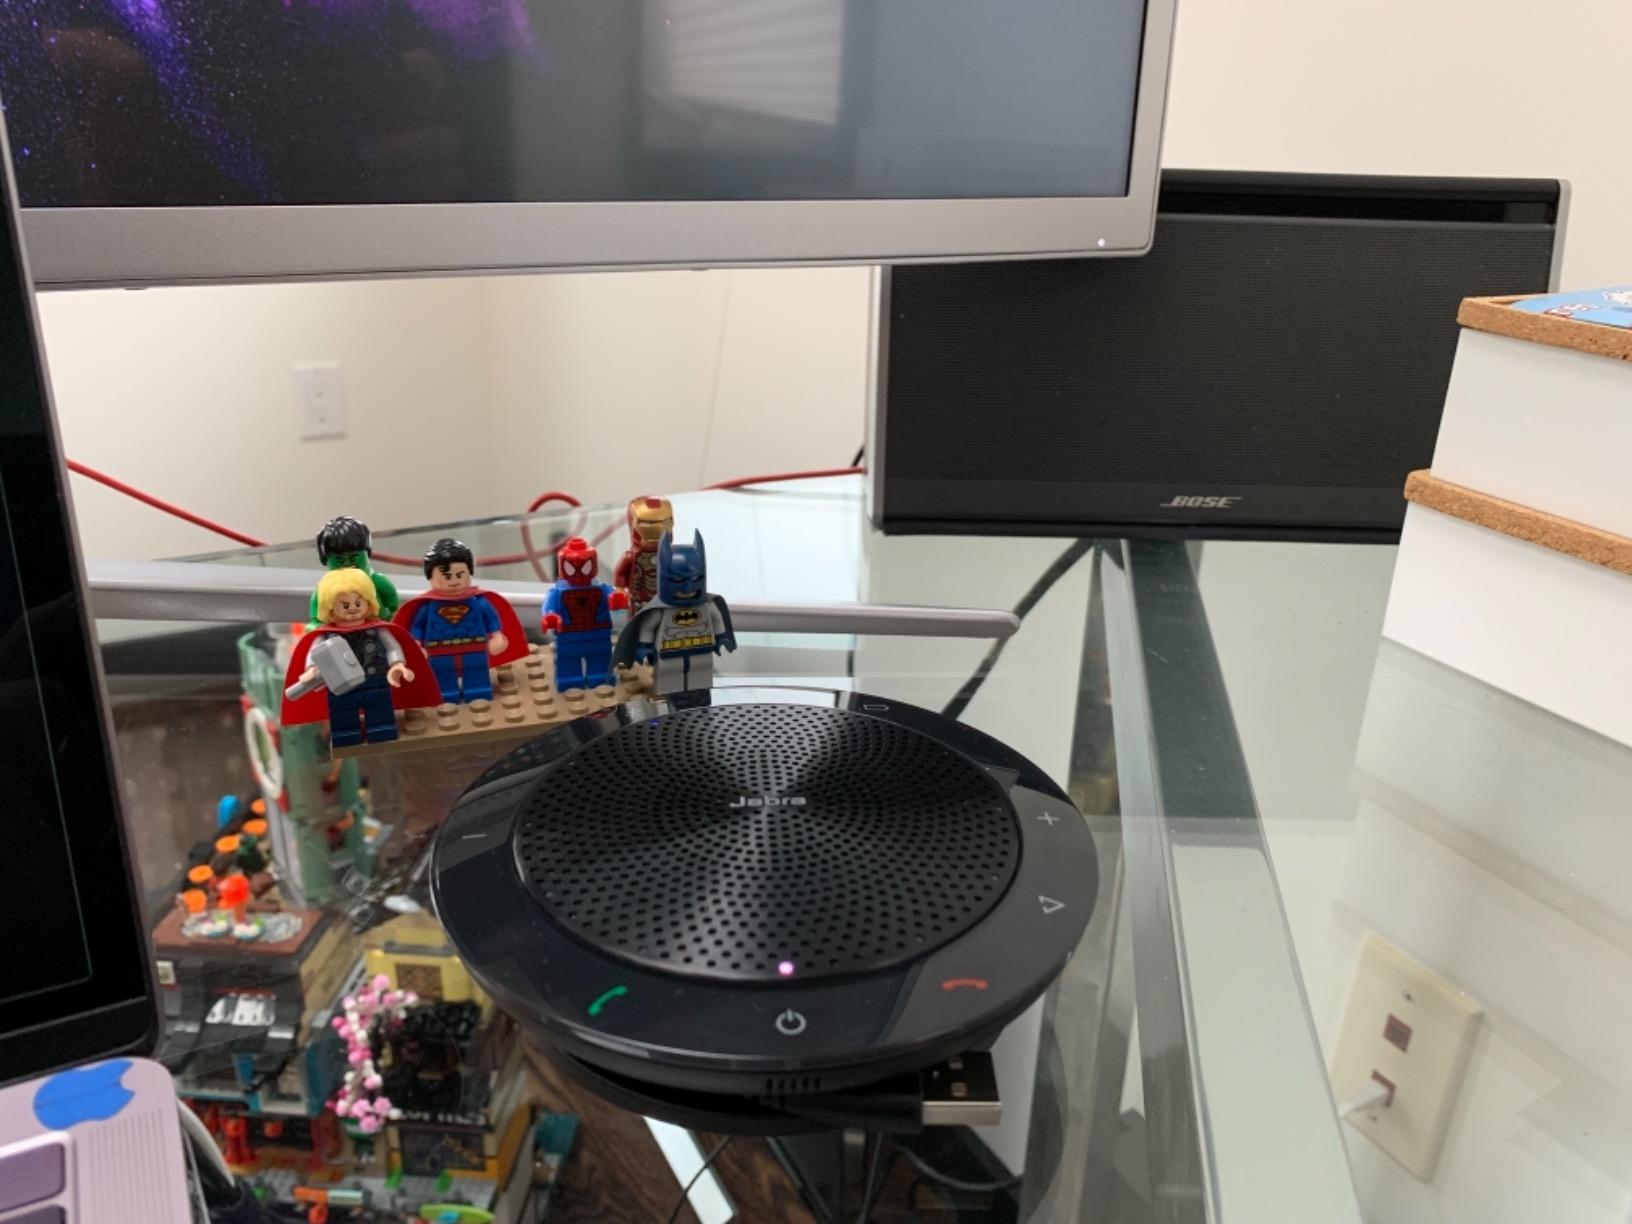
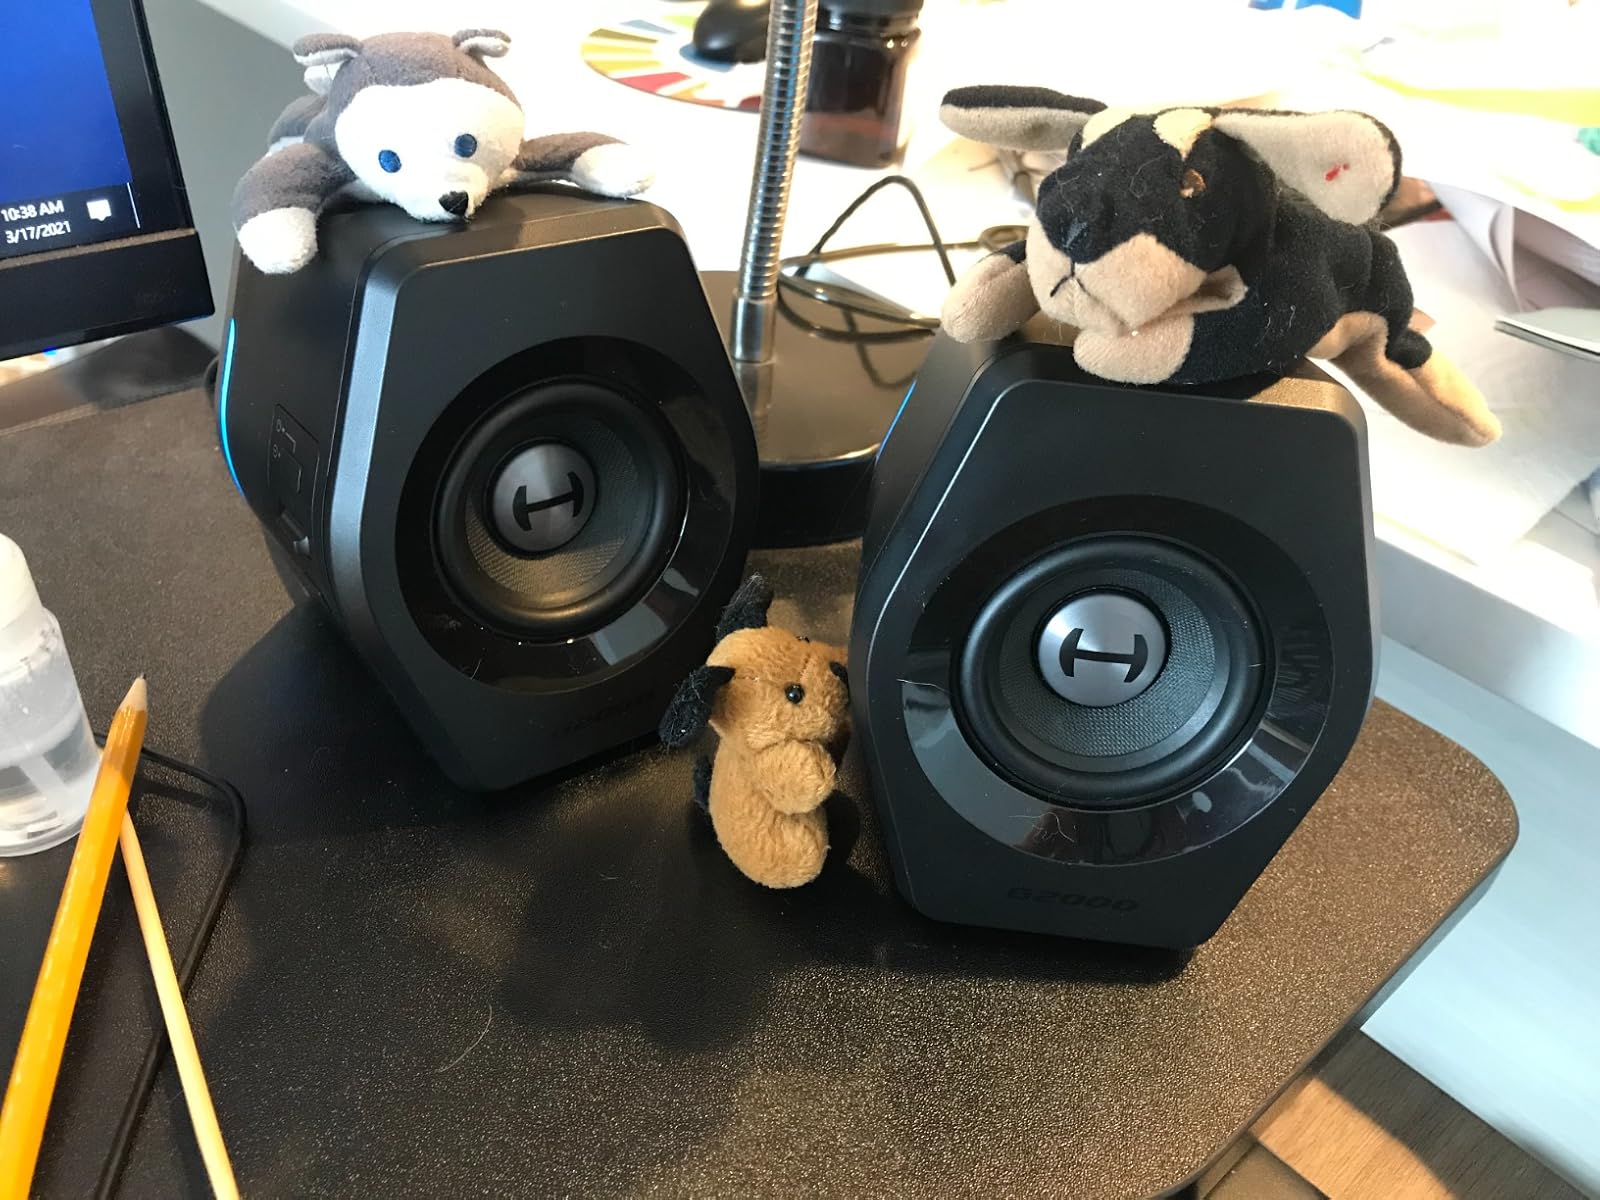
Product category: speaker
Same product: no